Richard Wilson Greene

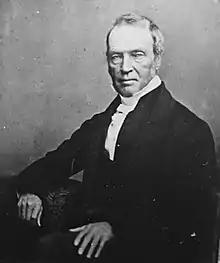
A photo of Richard Wilson Greene 1791-1861 (Irish Judge)

Richard Wilson Greene PC, KC (1791–1861) was an Irish barrister and judge.